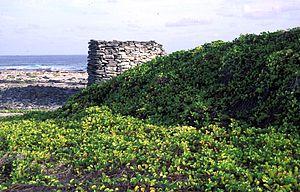
Starbuck est un atoll inhabité des Kiribati. Situé dans l'océan Pacifique central, à 840 kilomètres au sud-est de l'île de Kiribati et à 200 kilomètres au sud de l'île Malden, l'île la plus proche, elle fait partie avec cette dernière des îles de la Ligne.